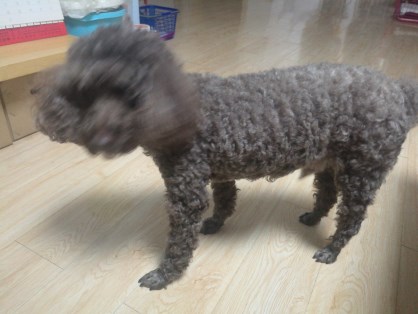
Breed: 7449-n000128-teddy